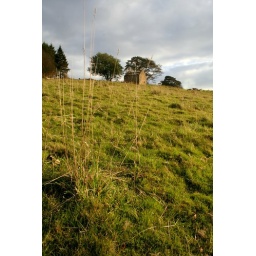
This is a wonderful derelict cottage with a fallen in roof and a tree growing up throught the middle of it